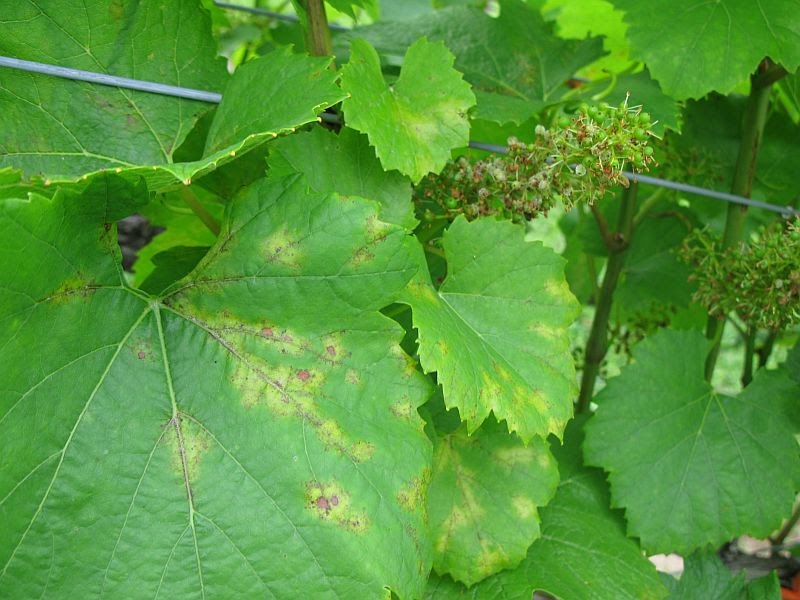
Labels: grape leaf black rot, grape leaf black rot, grape leaf black rot, grape leaf black rot